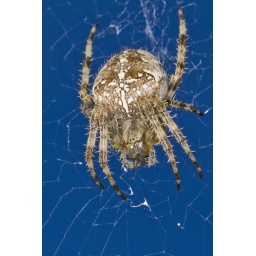
Spider against a blue sky